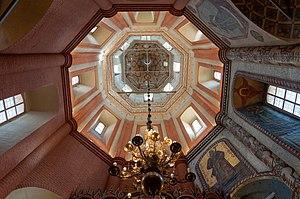
Intérieur de la cathédrale Saint-Basile à Moscou